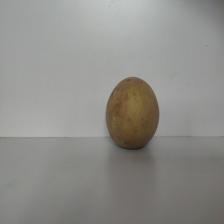
Size: Large